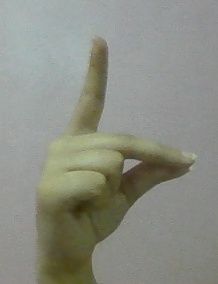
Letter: ta